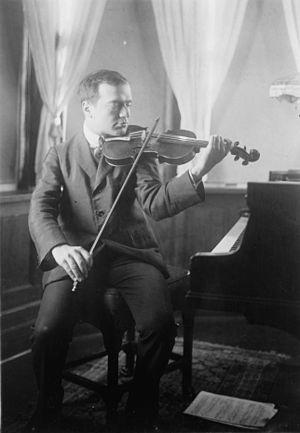
29 janvier : La Demoiselle des neiges, opéra de Nicolaï Rimski-Korsakov, créé au Théâtre Mariinsky de Saint-Pétersbourg sous la direction d'Eduard Nápravník.